Artimus Pyle

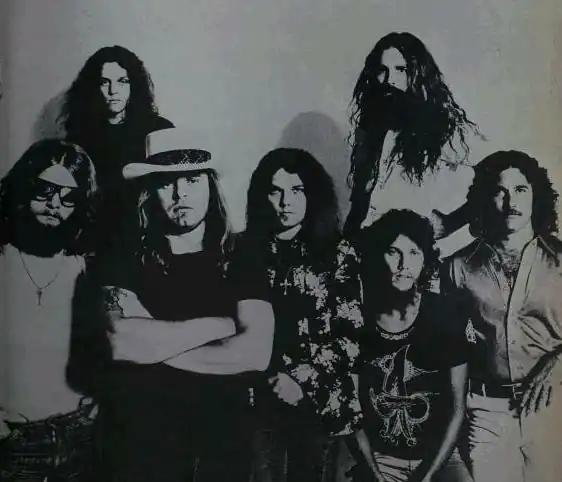
Lynyrd Skynyrd in 1977

On January 13, 1979, the surviving members of Lynyrd Skynyrd reunited for Charlie Daniels' fifth annual Volunteer Jam concert in Nashville. They played an instrumental version of "Free Bird". Bassist Leon Wilkeson watched from the wings because he was still unable to play.